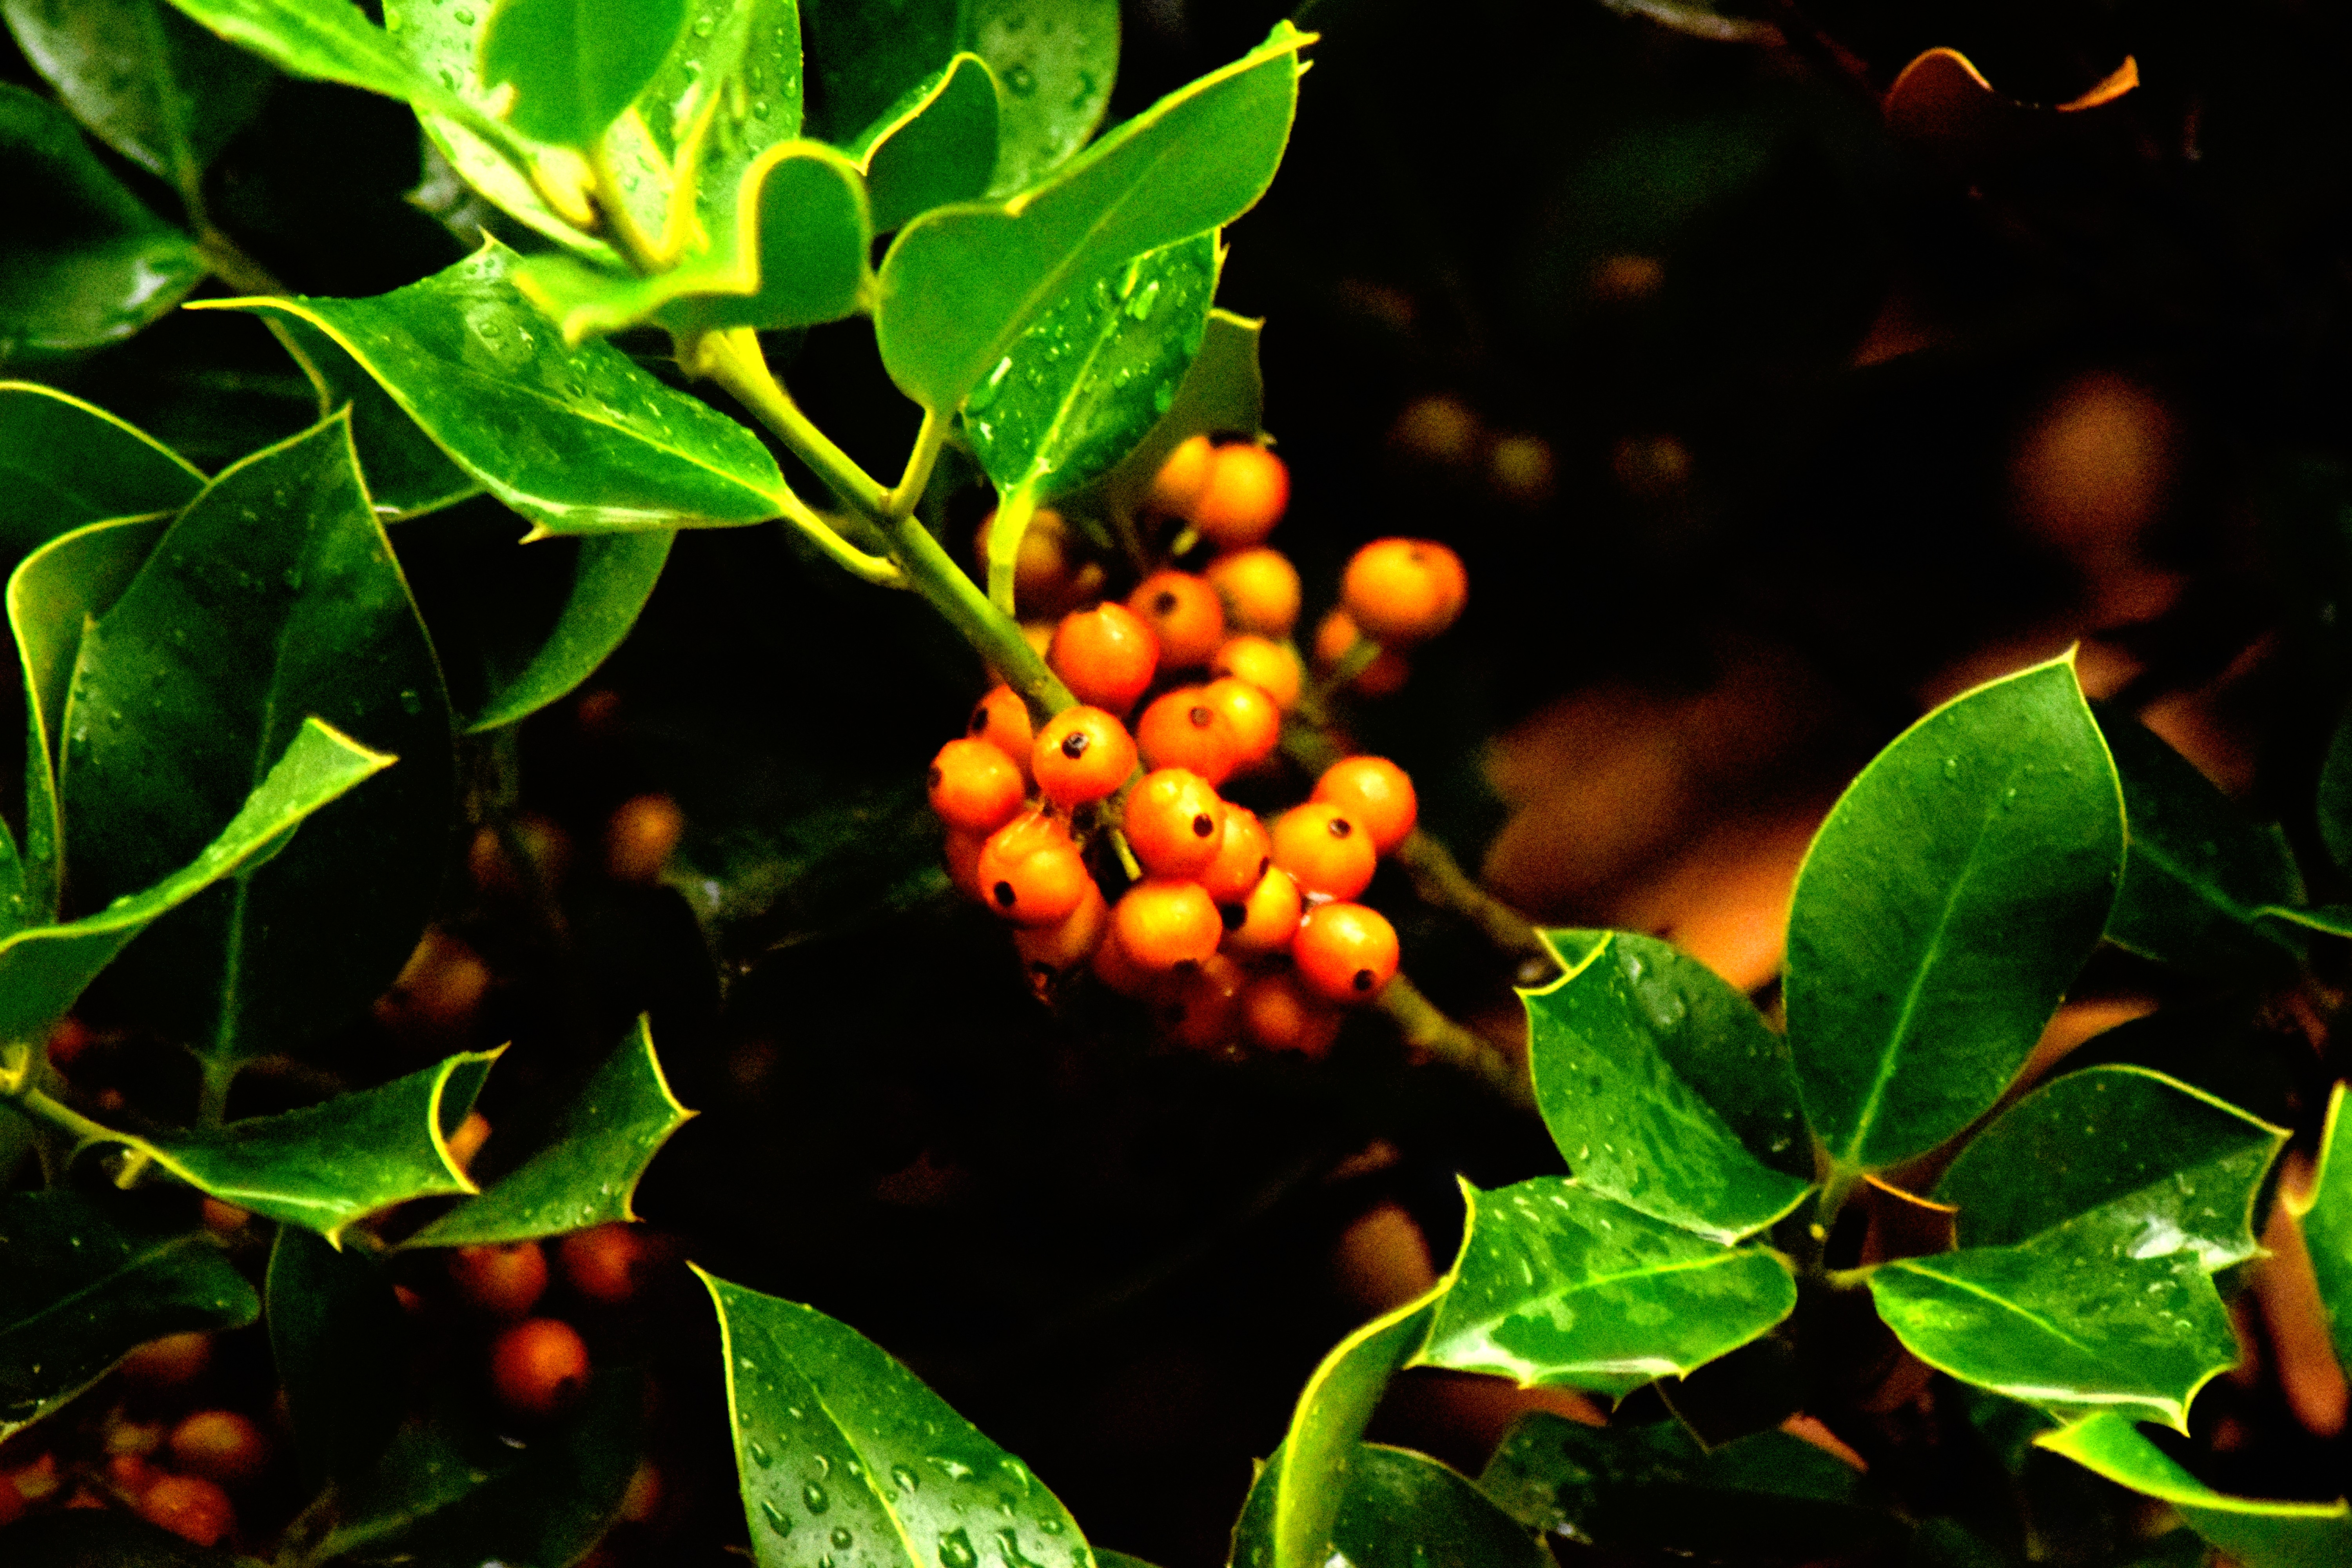
bright, green, leaves, vegetation, leaf, aquifoliaceae, plant, fruit, sunlight, branch, aquifoliales, evergreen